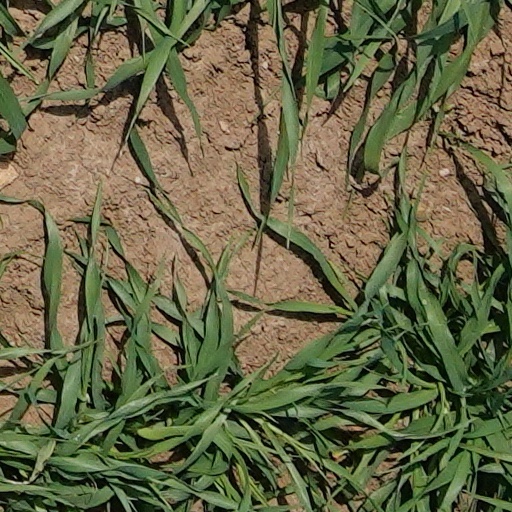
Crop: wheat